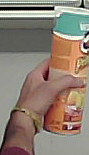
Product: pringles_paprika